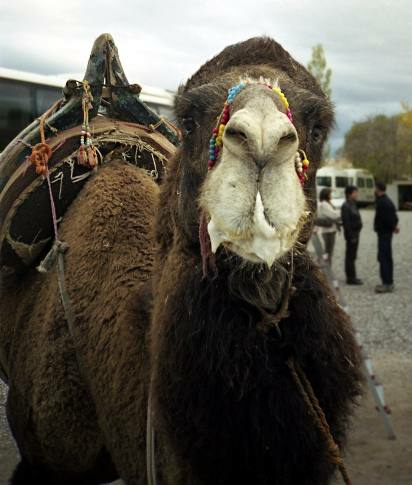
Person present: No